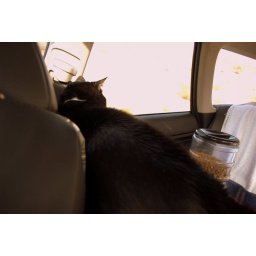
kitty in the car